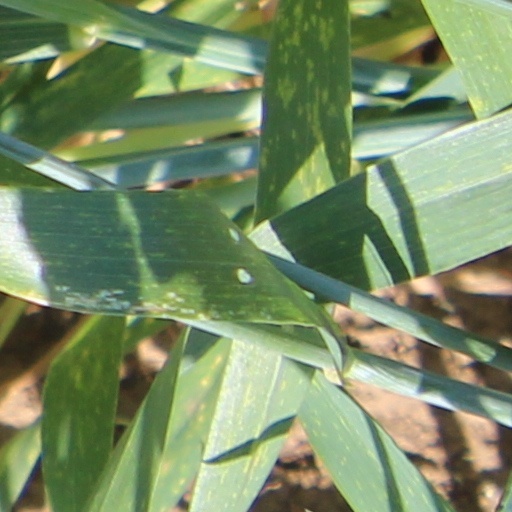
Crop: wheat